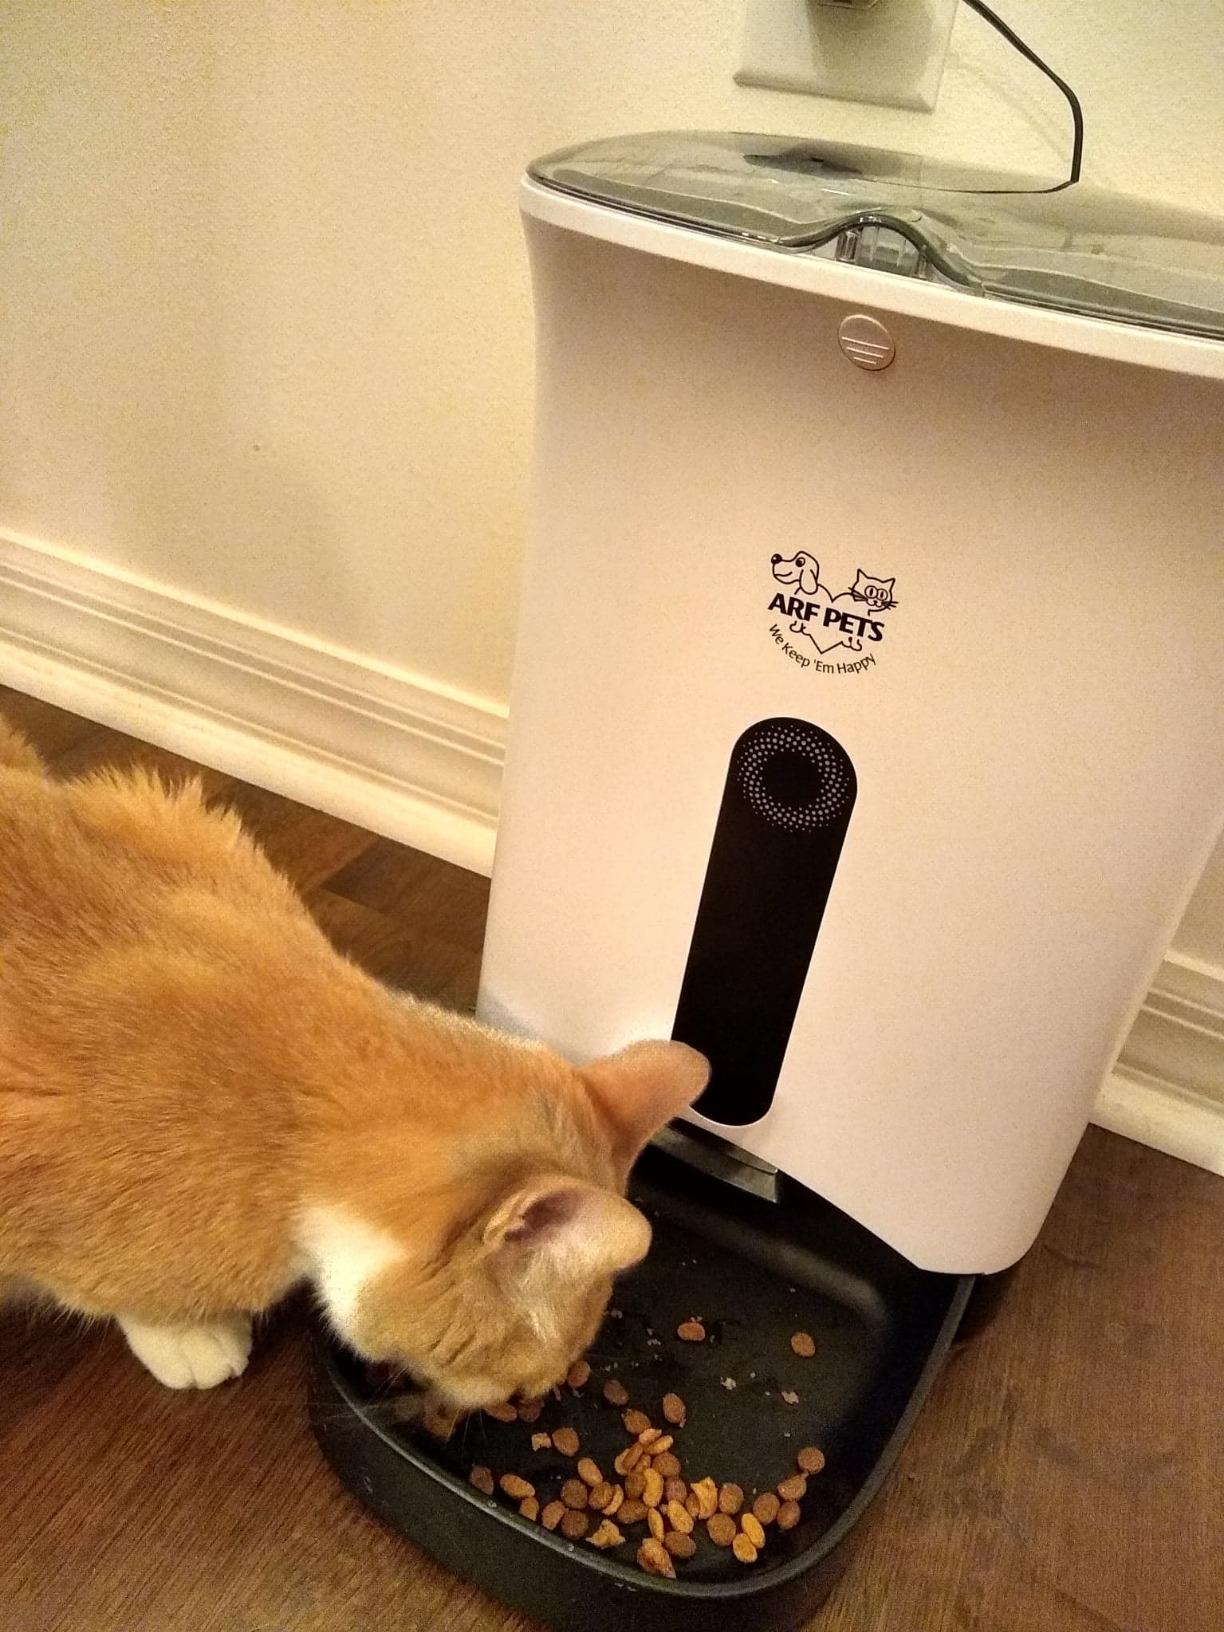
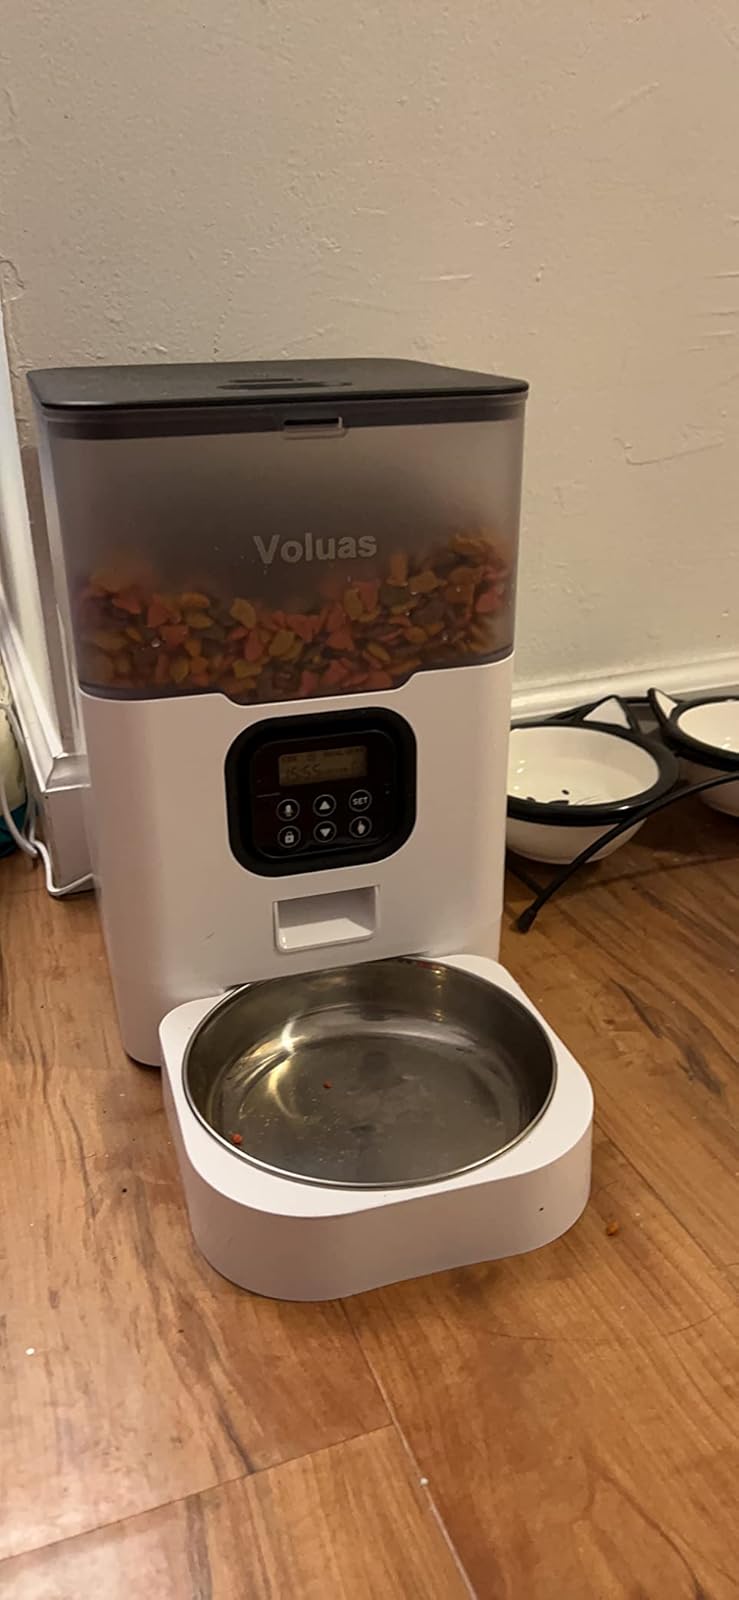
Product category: items_feeder
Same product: no